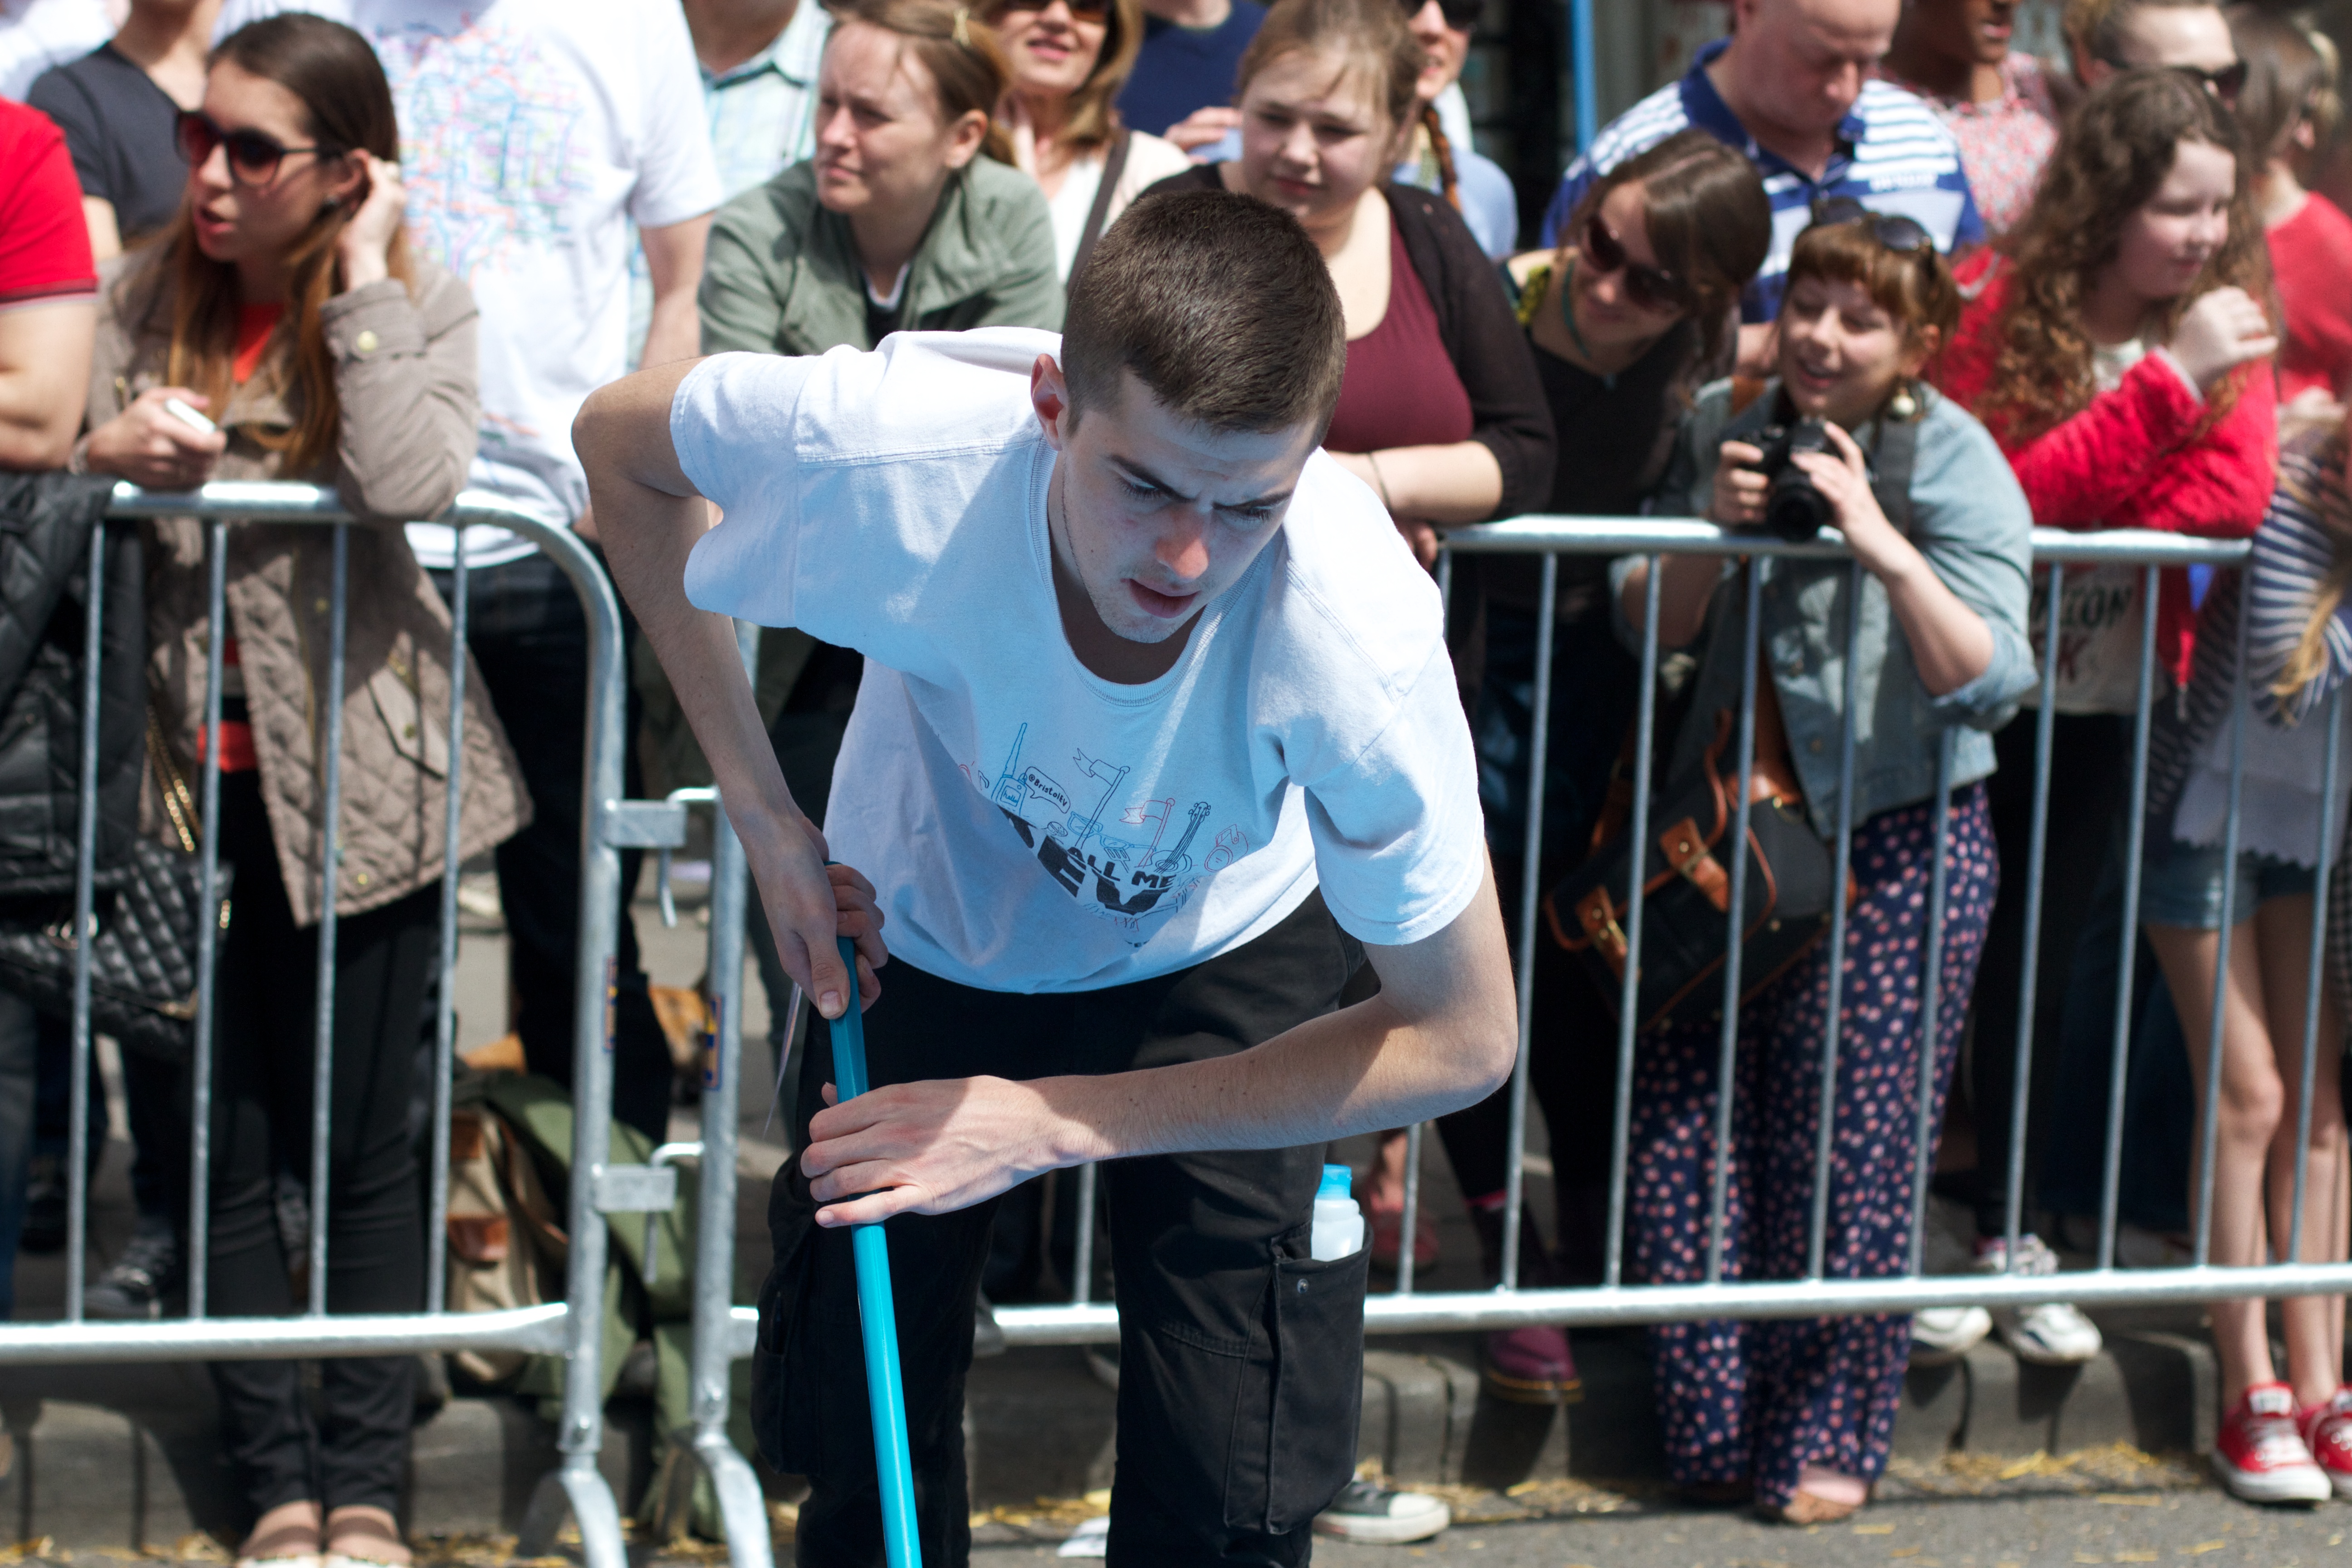
crowd, festival, weight training